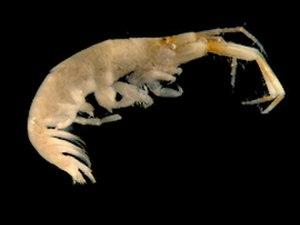
Les Ischyroceridae sont une famille d'amphipodes.